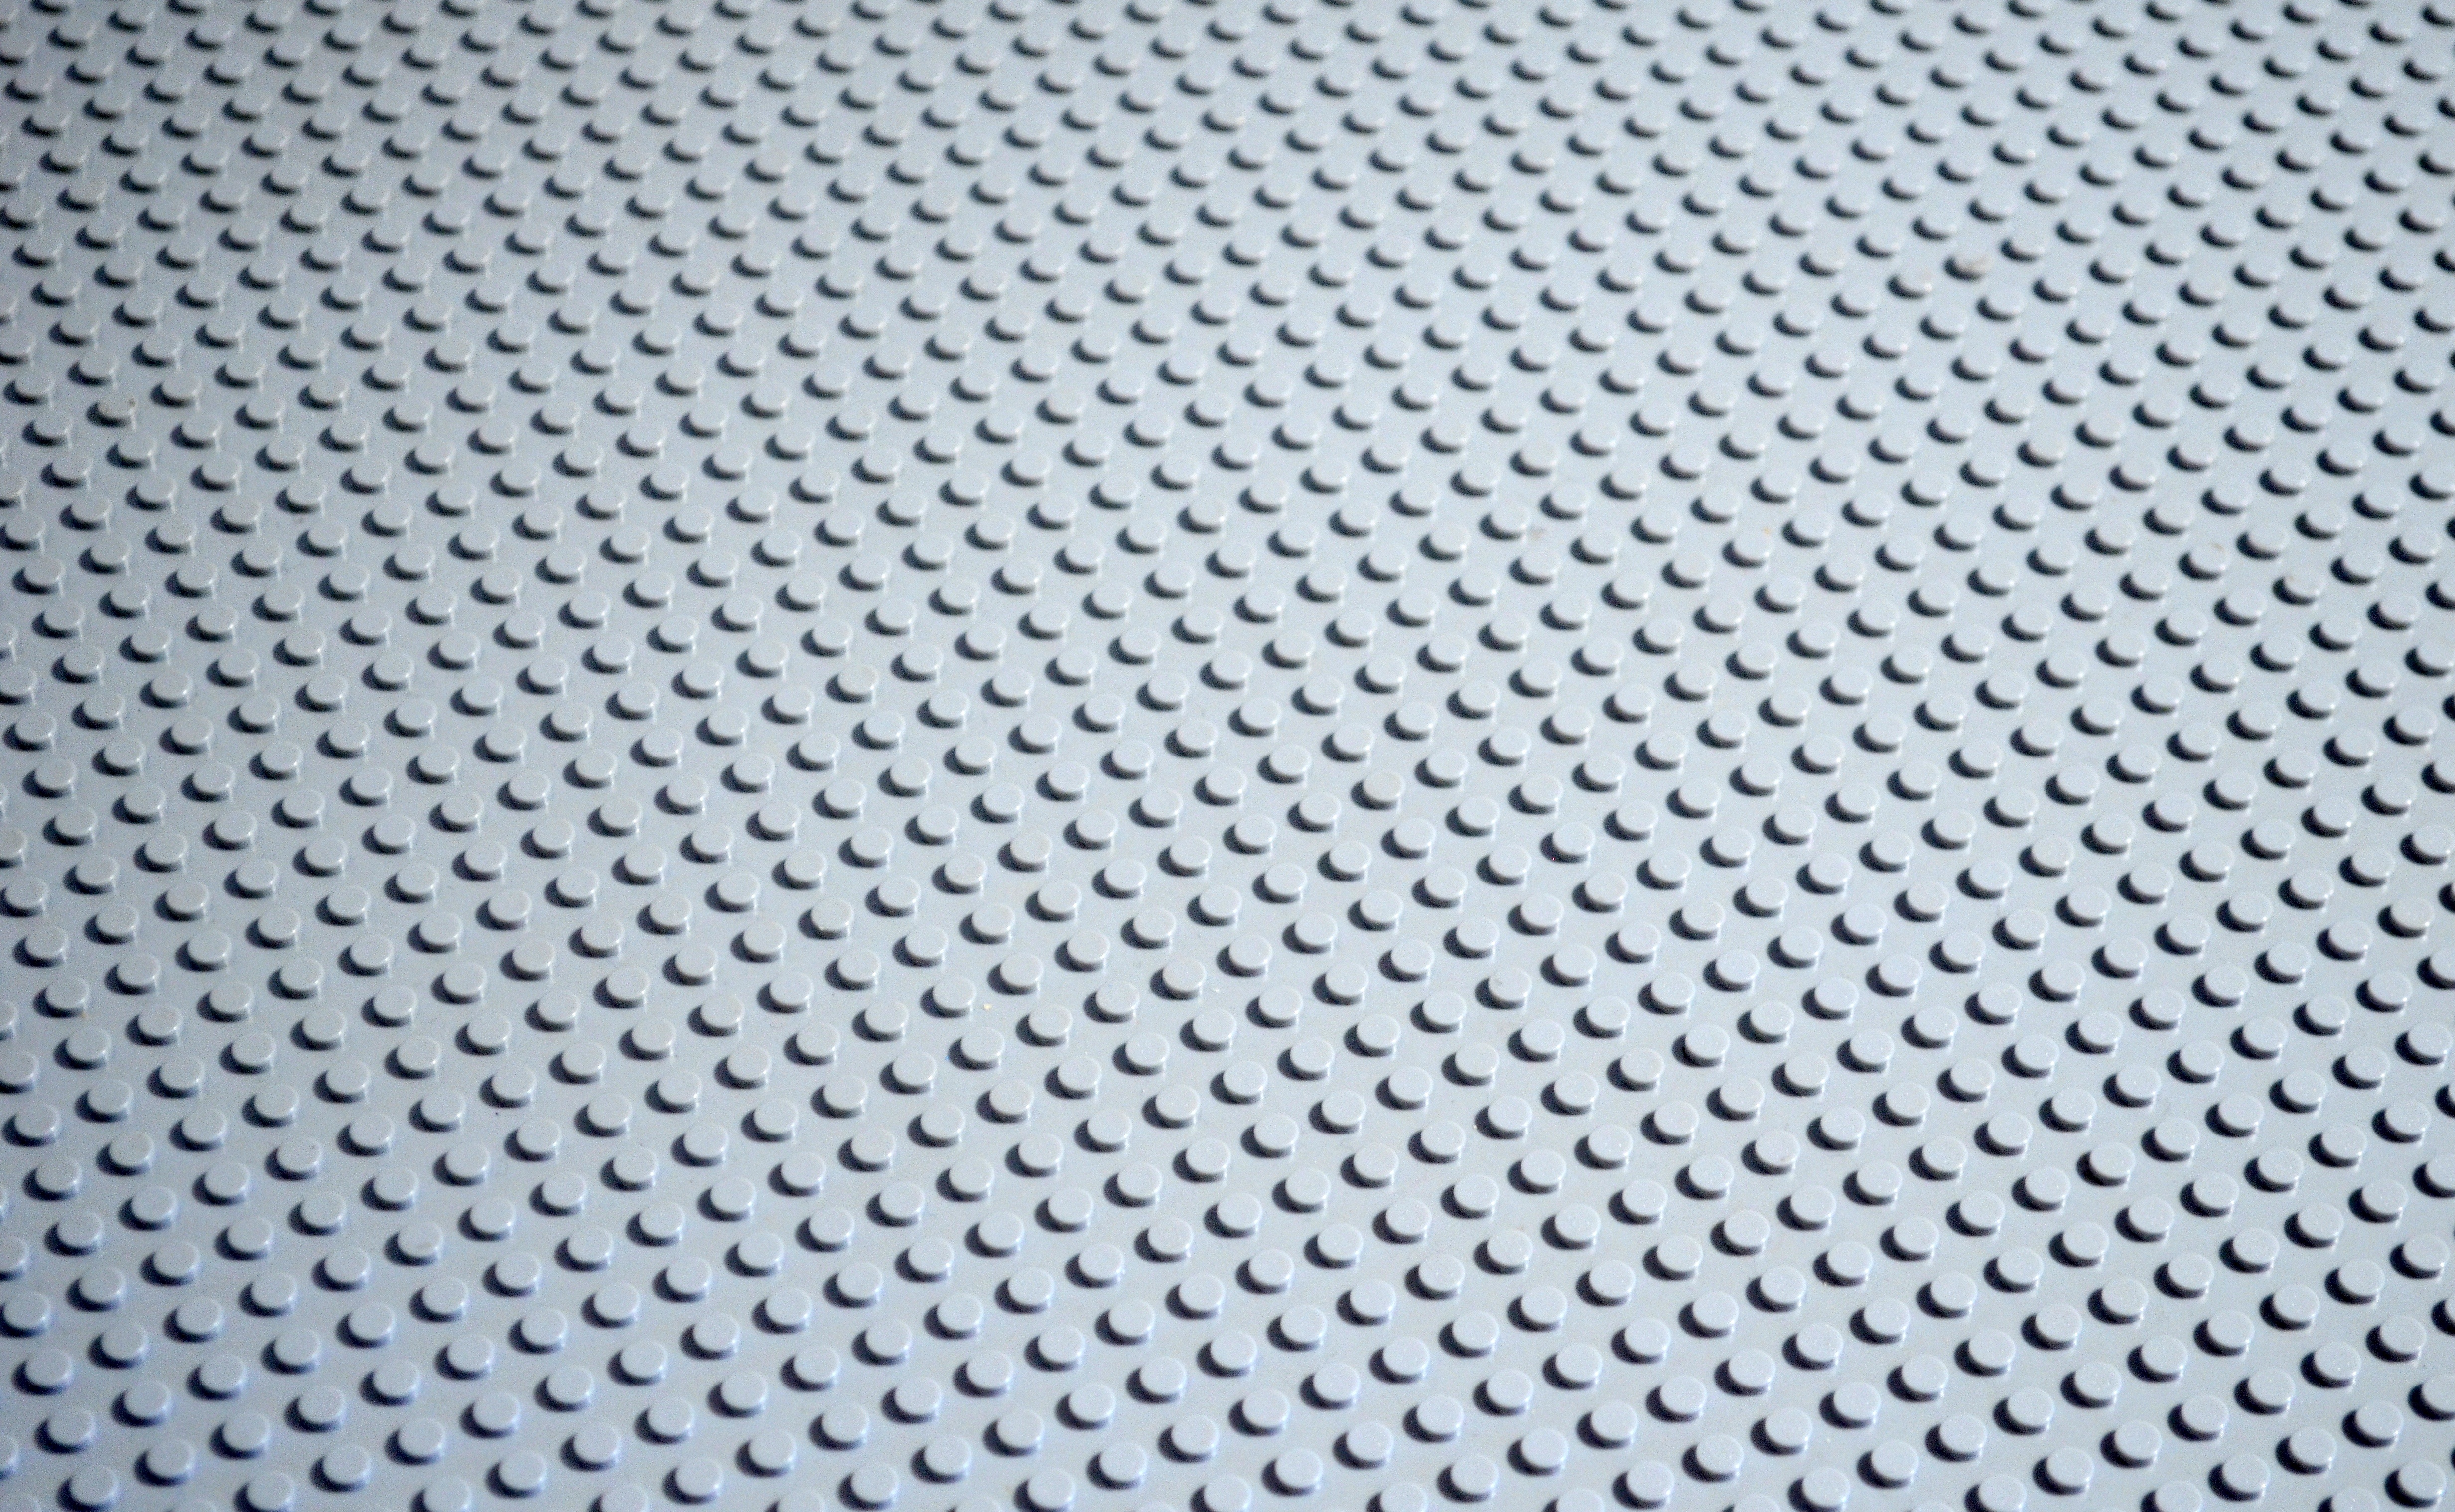
texture, plastic, floor, pattern, line, model, gray, material, circle, textile, background, net, toys, mesh, circles, lego, flooring, chain link fencing